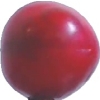
Label: cherry_wax_red